Binary Modular Dataflow Machine

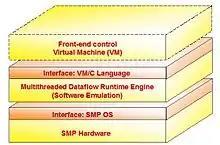
Basic concept of BMDFM

BMDFM is a convenient parallel programming environment and an efficient runtime engine for multi-core SMP due to the MIMD unification of several architectural paradigms (von-Neumann, SMP and dataflow):